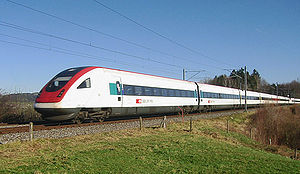
SBB-CFF-FFS
ICN RABDe 500.
SBB-CFF-FFS er Schweiz' statslige jernbaneselskab med hovedsæde i Bern. Efter at have været en statslig myndighed siden oprettelsen i 1905 blev SBB i 1999 et aktieselskab med den schweiziske stat som eneste ejer.